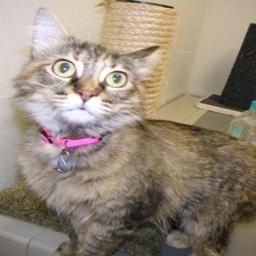
Animal: cats